Bob Carey (American football)

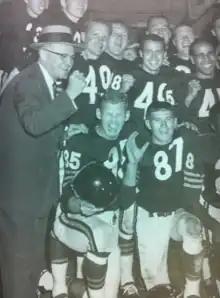
George Halas, Bob Carey #85 (front row, center), Harlon Hill #87 and Chicago Bear teammates celebrate their 28–6 Wrigley Field win over the 49ers in 1958.

Bob and his fraternal twin brother Bill grew up in an athletic family in northern Michigan. The six Carey brothers were well known in the region. Twins Bob and Bill were members of the legendary 1945 Charlevoix, Michigan football team that went undefeated and unscored upon. Bob stood 6 feet, 5 inches and weighed 215 pounds, while Bill measured in at 6 feet, 1 inch and 190 pounds. Bill himself earned five varsity letters at MSU and was eventually drafted by the San Francisco 49ers in 1952.